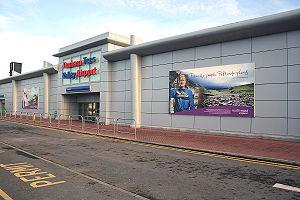
L'aéroport de Durham Tees Valley est un aéroport international situé à l'est de Darlington au Nord-Est de l'Angleterre, à 16 kilomètres au sud-ouest de Middlesbrough et 39 kilomètres au sud de Durham. L'aéroport dessert le comté de Durham, Teesside et une partie du Yorkshire du Nord, et se trouve sur le village de Middleton St George dans le borough de Darlington. L'aéroport est parfois appelé par son ancien nom, l'aéroport international du Teesside.